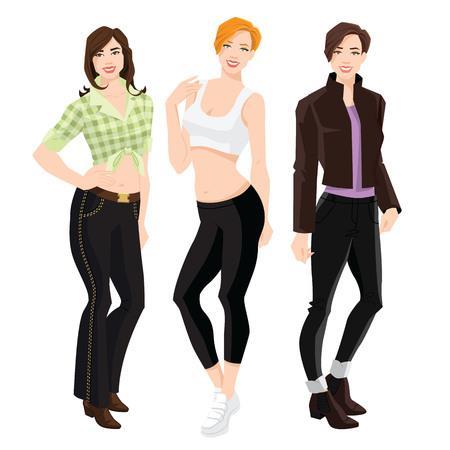
vector illustration of young women in different clothes ans pose on white background